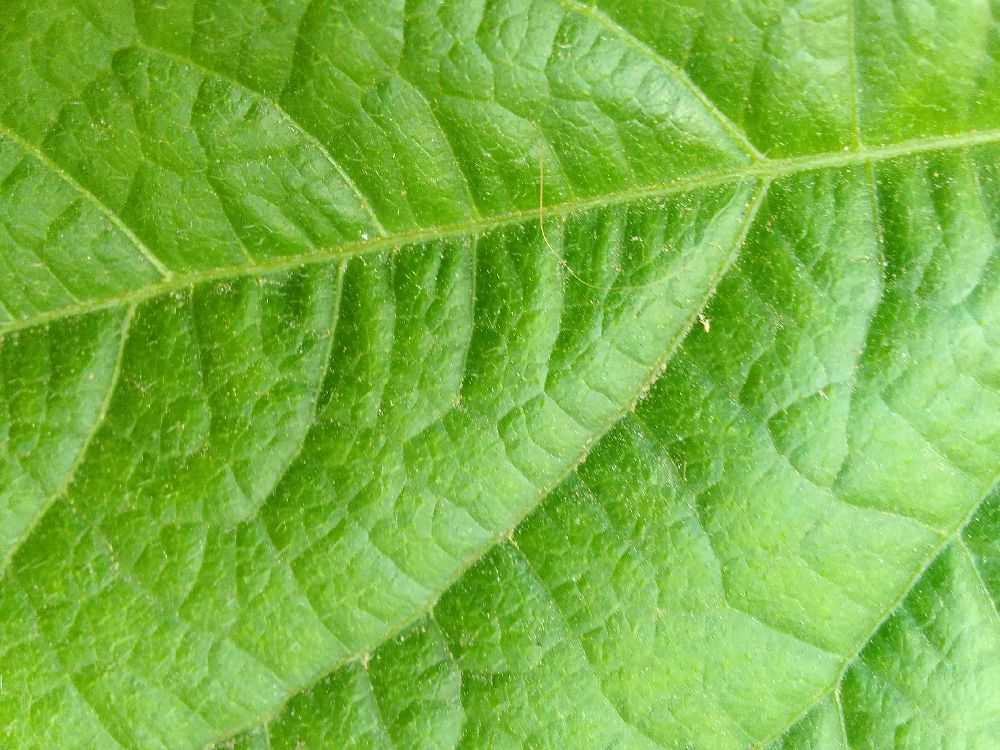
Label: healthy